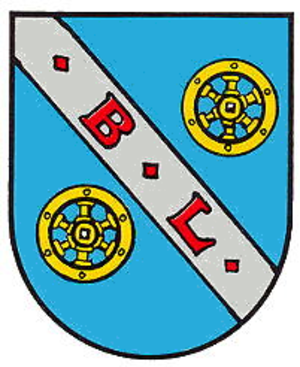
Bolanden est une municipalité du land de Rhénanie-Palatinat en Allemagne, à mi-chemin entre Kaiserslautern et Mayence.